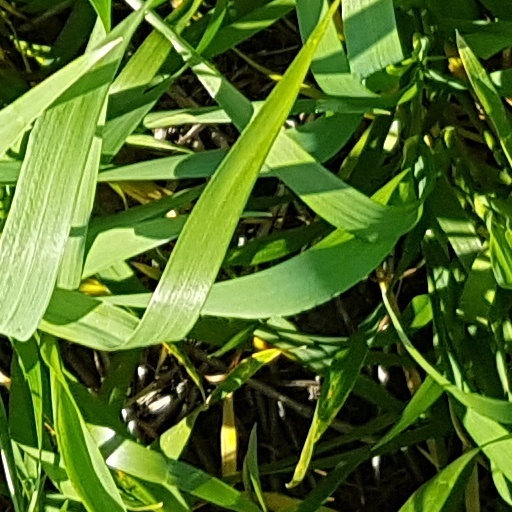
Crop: wheat